Soup

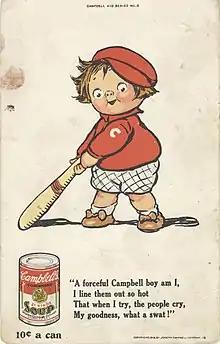
Advertisement for Campbell's soup,

Louis Saulnier's , first published in 1914, contains six pages of details of (clear soups), two pages on (moistened with water, milk or thin white stock), eight pages on (soups thickened with egg yolks) and (thickened with double cream), as well as a further three pages on fifty-three – foreign soups – including borscht from the Russian Empire, clam chowder from the United States, cock-a-leekie from Scotland, minestrone from Italy, mock turtle from England, and mulligatawny from British India.